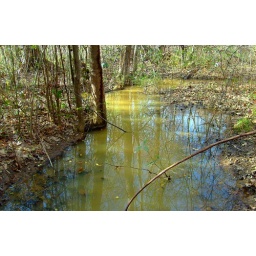
I came upon this water standing in the woods and was captured by the reflection of the sky and the trees.